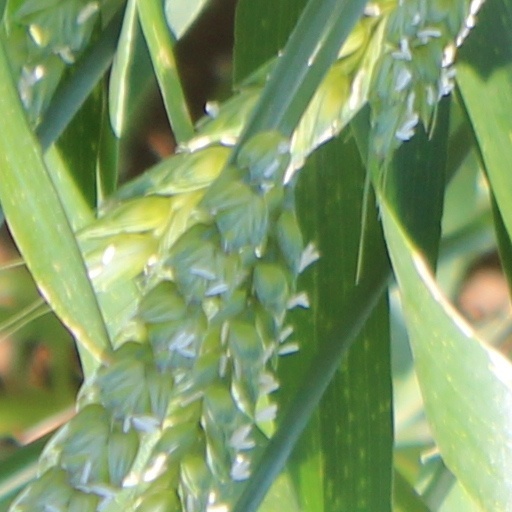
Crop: wheat